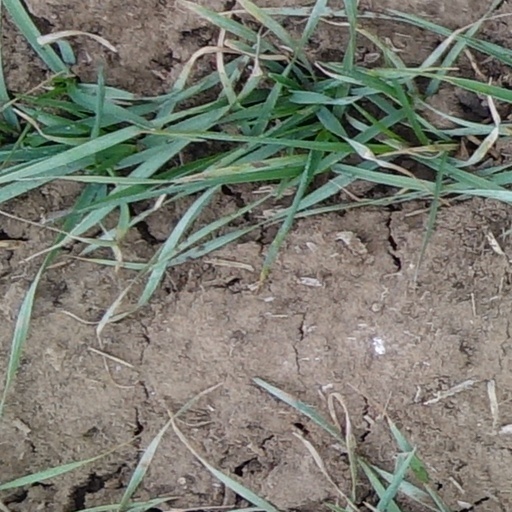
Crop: wheat